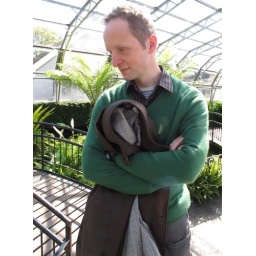
in the green house